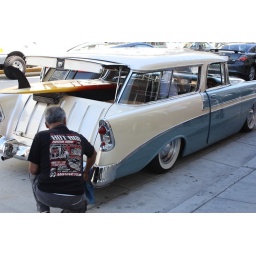
classic car monterey white and blue having it's final polish, ready to go surfing photo taken in monterey 2010